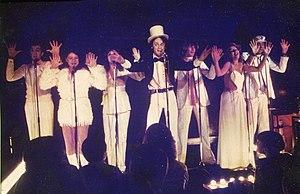
Jacob Truedson Demitz est un écrivain et metteur en scène de divertissements, américain d'origine suédoise. Il a écrit un livre en 1996 sur les rois scandinaves et, sous le nom Lars Jacob, il a dirigé depuis 1972 des centaines de spectacles de cabaret undergrounds aux États-Unis et en Europe. Il a grandi dans l'Illinois, est retourné en Suède et a vécu ensuite pendant de longues périodes en Floride et en Californie.